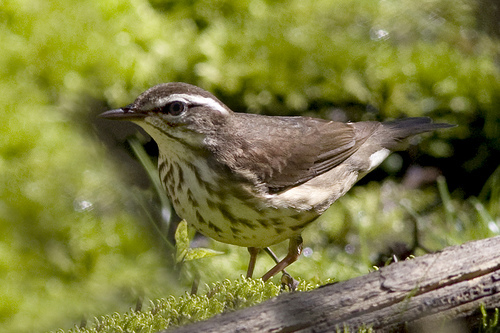
this bird has a speckled belly and breast with a brown crown and secondaries.
this small brown bird has a beige belly and breast with brown spots on it.
the bird has a yellow colored throat, breast, belly and abdomen with streaks of brown all over it.
bird with dark brown beak, brown crown, tarsus and feet, and white throat, belly and abdomensmall white brown and grey bird with long brown tarsus and medium brown beak
this particular bird has a white belly and breast with brown patches on them
this bird has a brown and white belly and breast, brown wings, a black thin bill, orange tarsi, black retrices, and a white eyebrow.
a brown and white bird with a small pointy beak.
this bird has a brown back and wings over a spotted belly with a white eyebrow and a small pointy bill.
this brown bird has a speckled breast.
Species: Louisiana Waterthrush